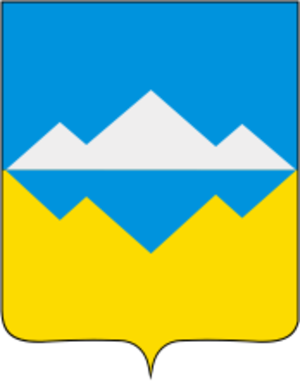
Satka est une ville de l'oblast de Tcheliabinsk, en Russie, et le centre administratif du raïon de Satka. Sa population s'élevait à 43 934 habitants en 2013.
Le raïon de Satka est une subdivision administrative de l'oblast de Tcheliabinsk, en Russie. Son centre administratif est la ville de Satka.